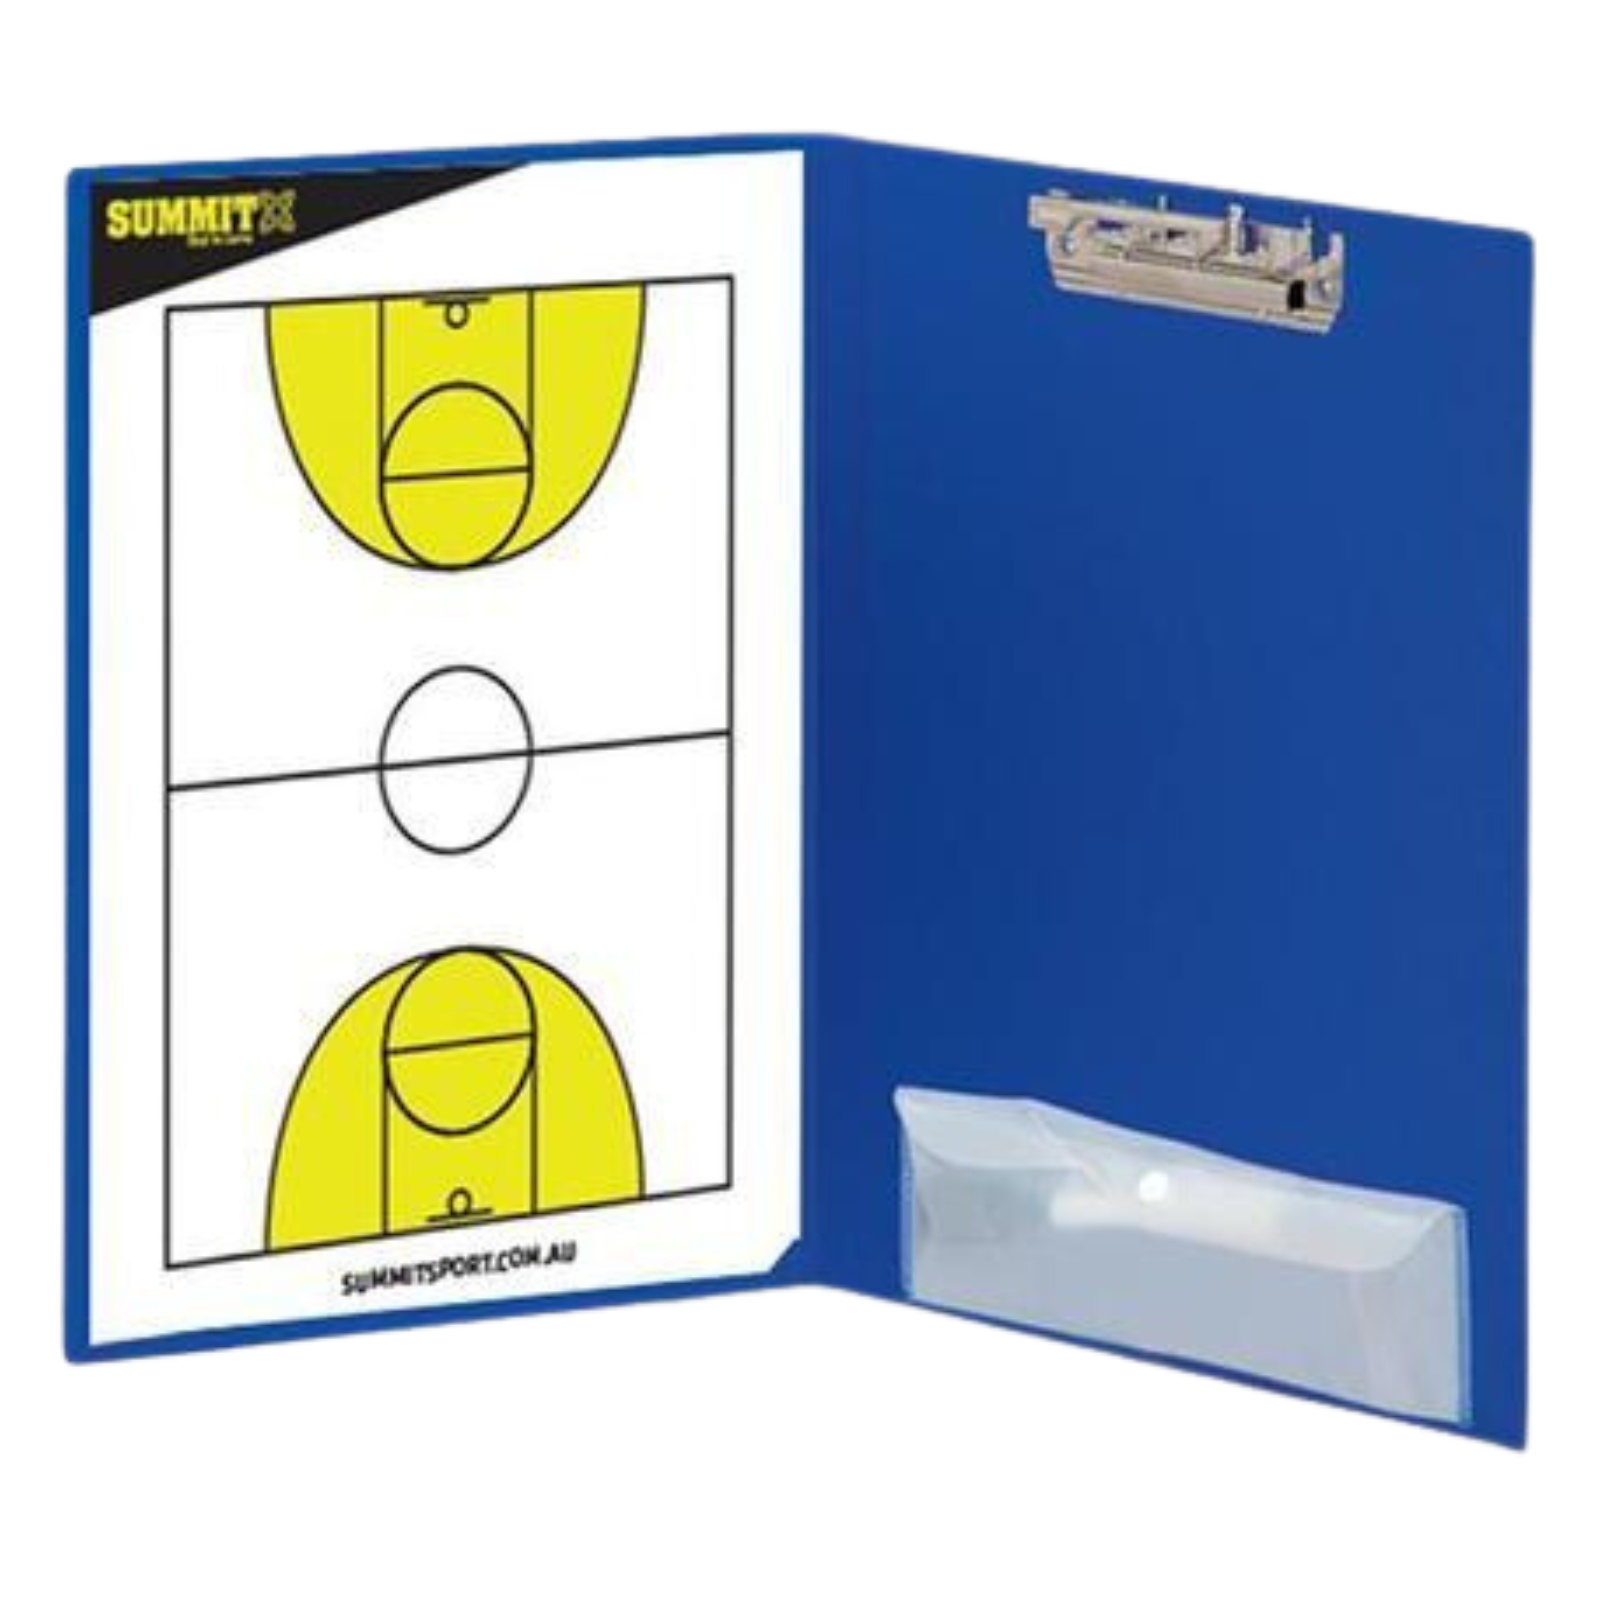
SUMMIT Coaching Folder 36cm x 23cm - Basketball
Summit Basketball A4 coaching folder with magnetic board. Includes: magnets, marker and eraser. Measures 36 cm length by 23 cm width. Basketball A4 coaching folder With magnetic board Includes: magnets, marker and eraser Country of Origin: Australia
Category: Sporting Goods > Athletics > Basketball > Basketball Training Aids